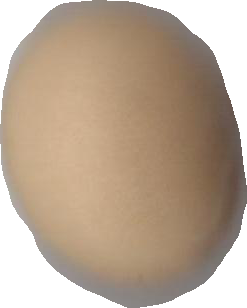
Variety: Grobogan